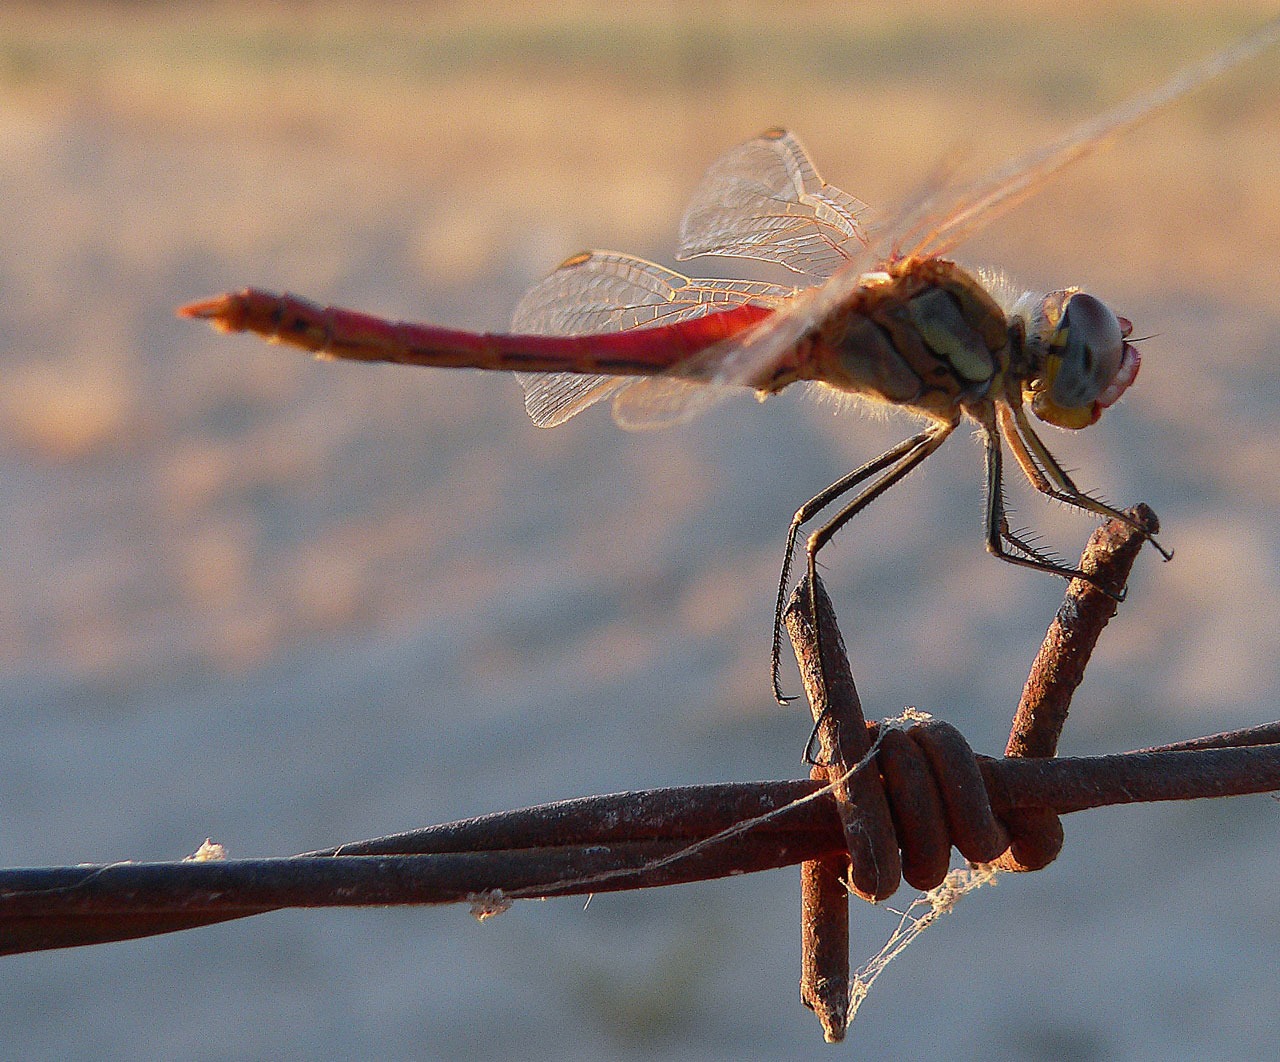
dragonflies and damseflies, dragonfly, nature, insect, fauna, photography, macro photography, close up, invertebrate, branch, wing